Vélez-Málaga

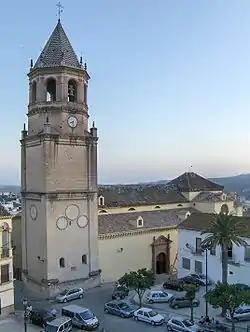
Church of St. John the Baptist.

The municipality's boundaries include some 25 km of coastline. The Vélez River is the significant watercourse.